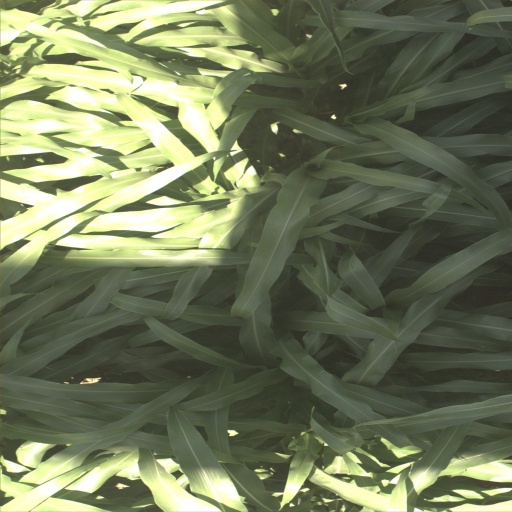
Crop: sorghum